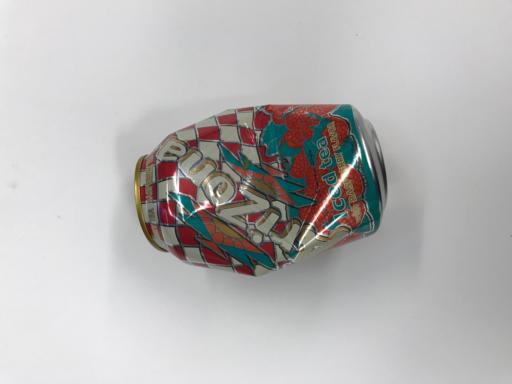
Waste category: metal